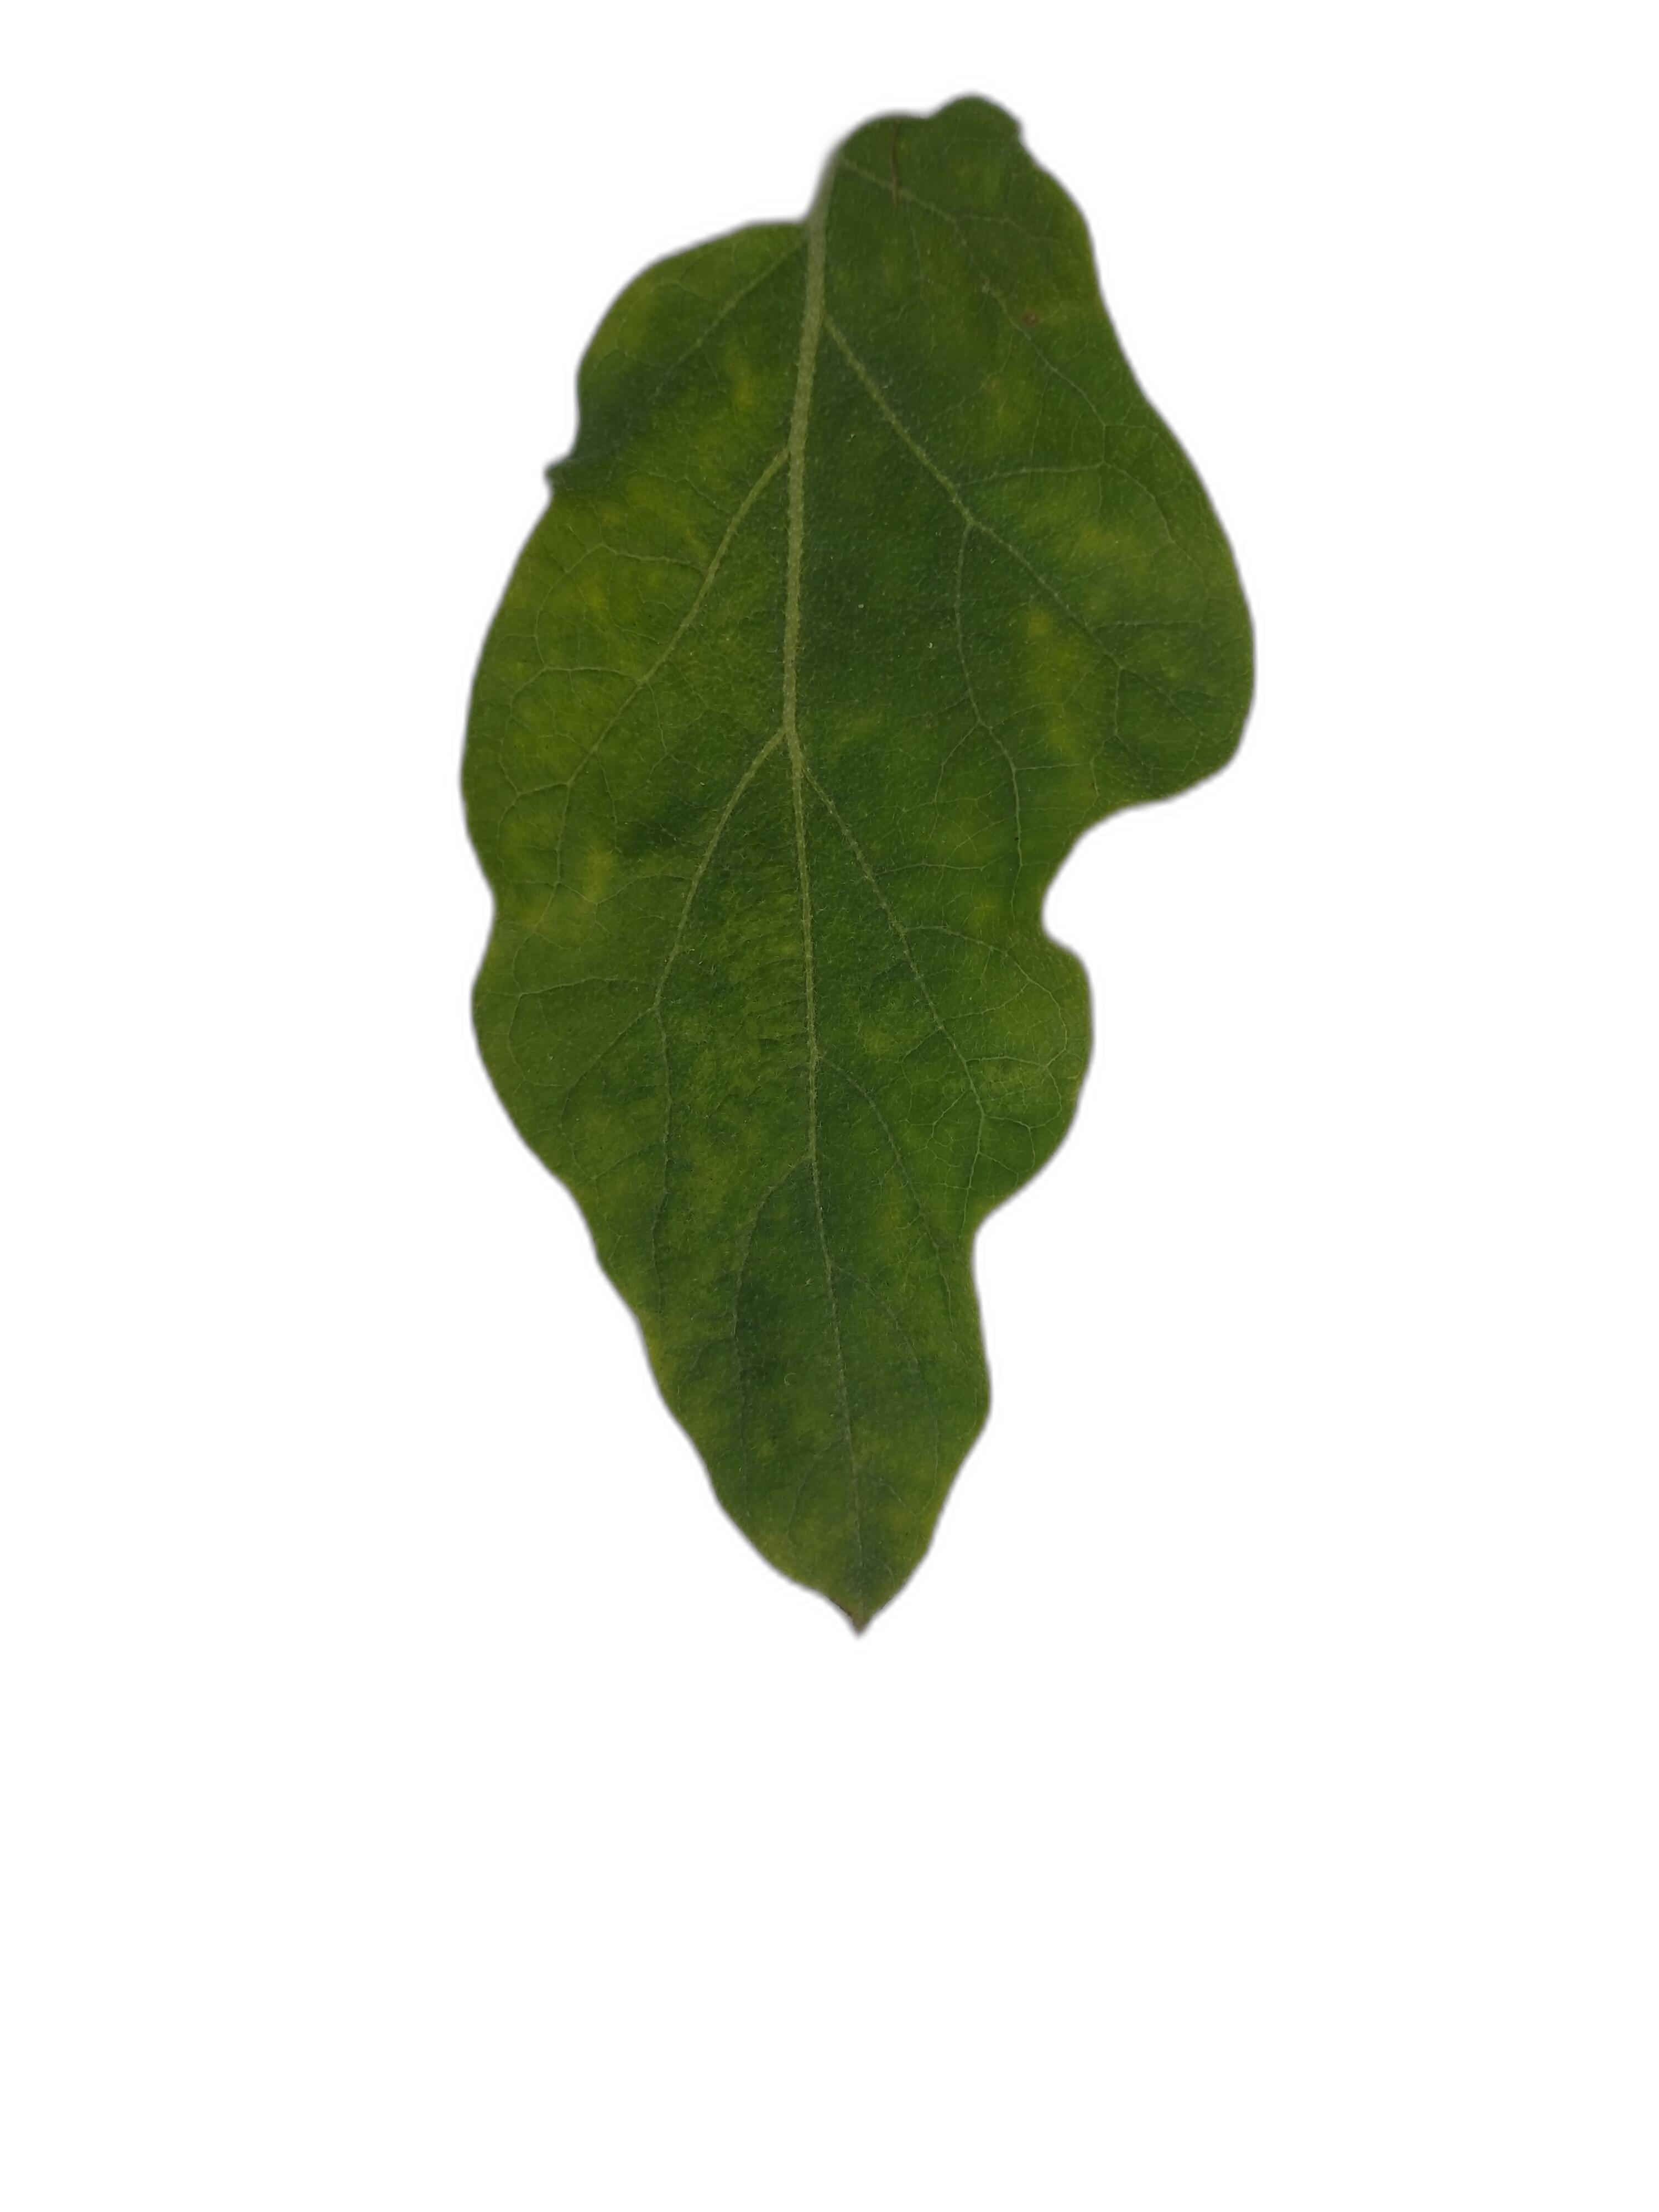
Label: Healthy Leaf